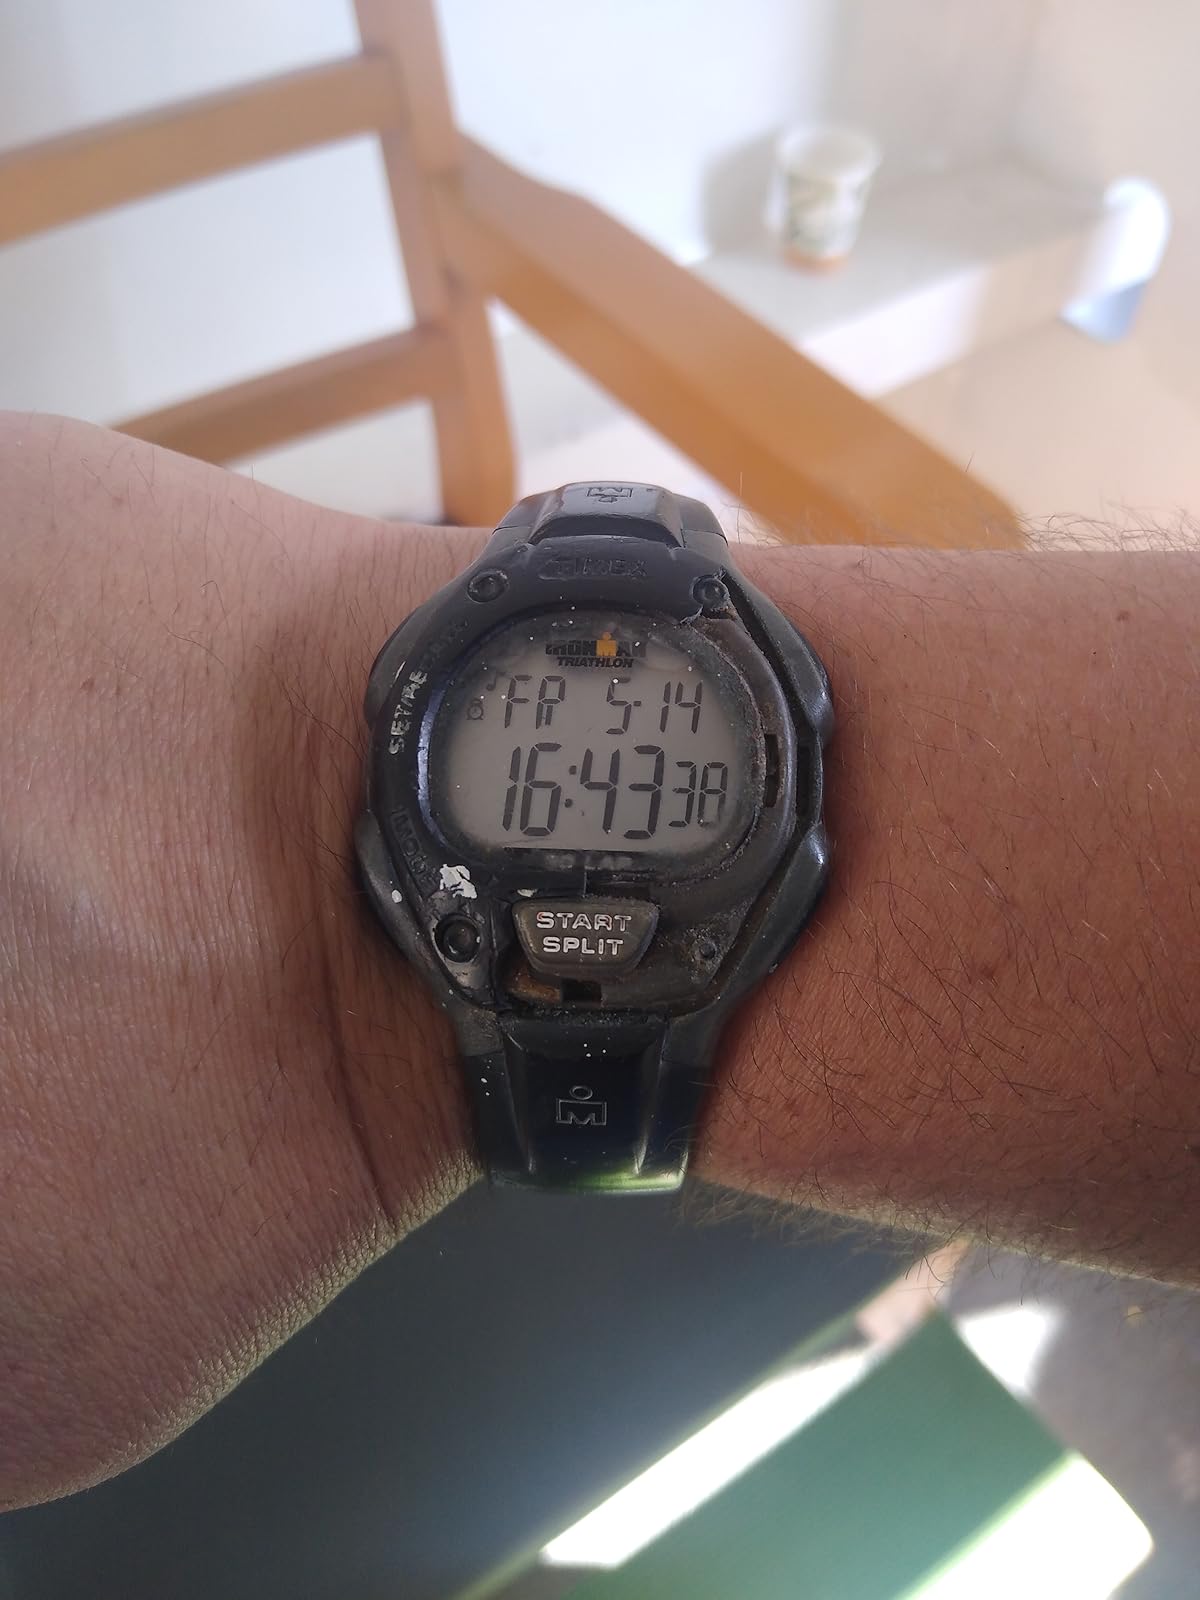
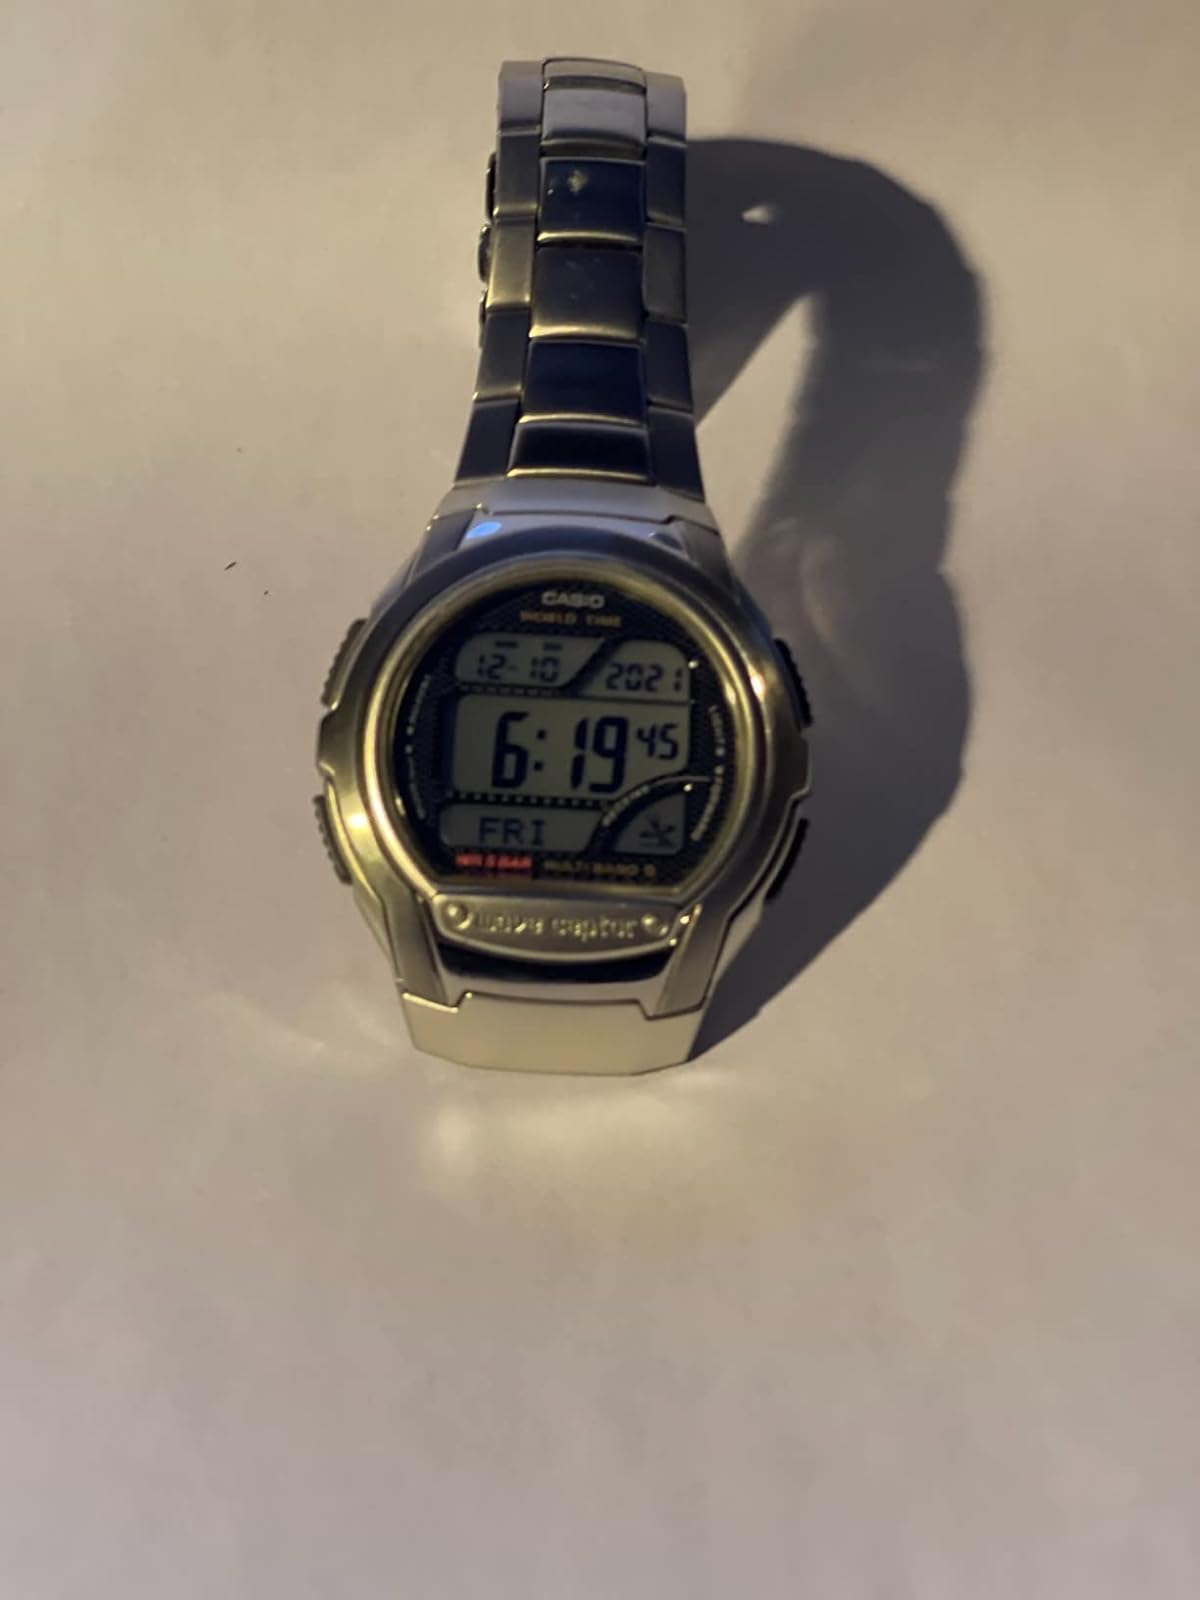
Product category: accessories_watch
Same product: no